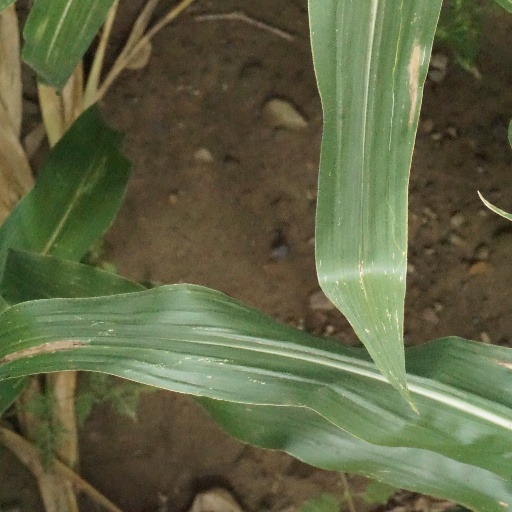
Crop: maize; corn